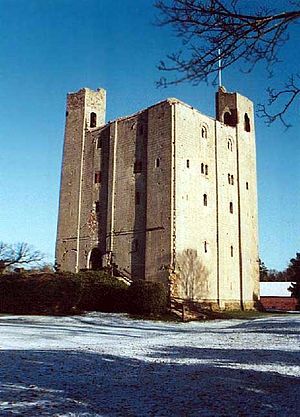
Hedingham Castle
Keepet i vinteren 1999.
Hedingham Castle er en middelalderlig fæstning, der ligger i landsbyen Castle Hedingham, Essex, England. Det er blevet beskrevet som det bedst bevarede normanniske keep i England. Fæstningen og de omkringliggende bygninger blev opført omkring år 1100, og keepet blev bygget omkring 1140. Sidstnævnte er dog den eneste større struktur fra middelalderen, som er bevaret i dag, dog med undtagelse af to sidetårne, der også er forsvundet.